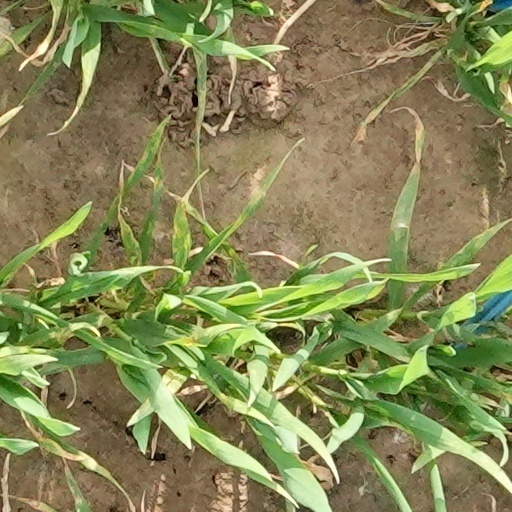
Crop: wheat